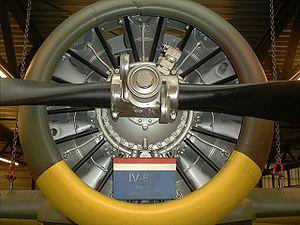
Le Pratt & Whitney R-1340 Wasp est un moteur à explosion largement utilisé dans l'aviation américaine à partir des années 1920. Il est le premier moteur développé et produit par Pratt & Whitney, et le premier de la célèbre série de Wasp. C’est un moteur à une rangée de 9 cylindres en étoile refroidis par air et d'une cylindrée totale de 22 litres. Un total de 34 966 moteurs a été produit.